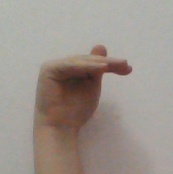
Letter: khaa